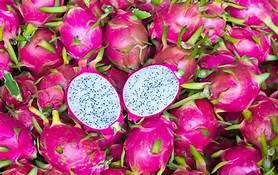
Label: Dragonfruit